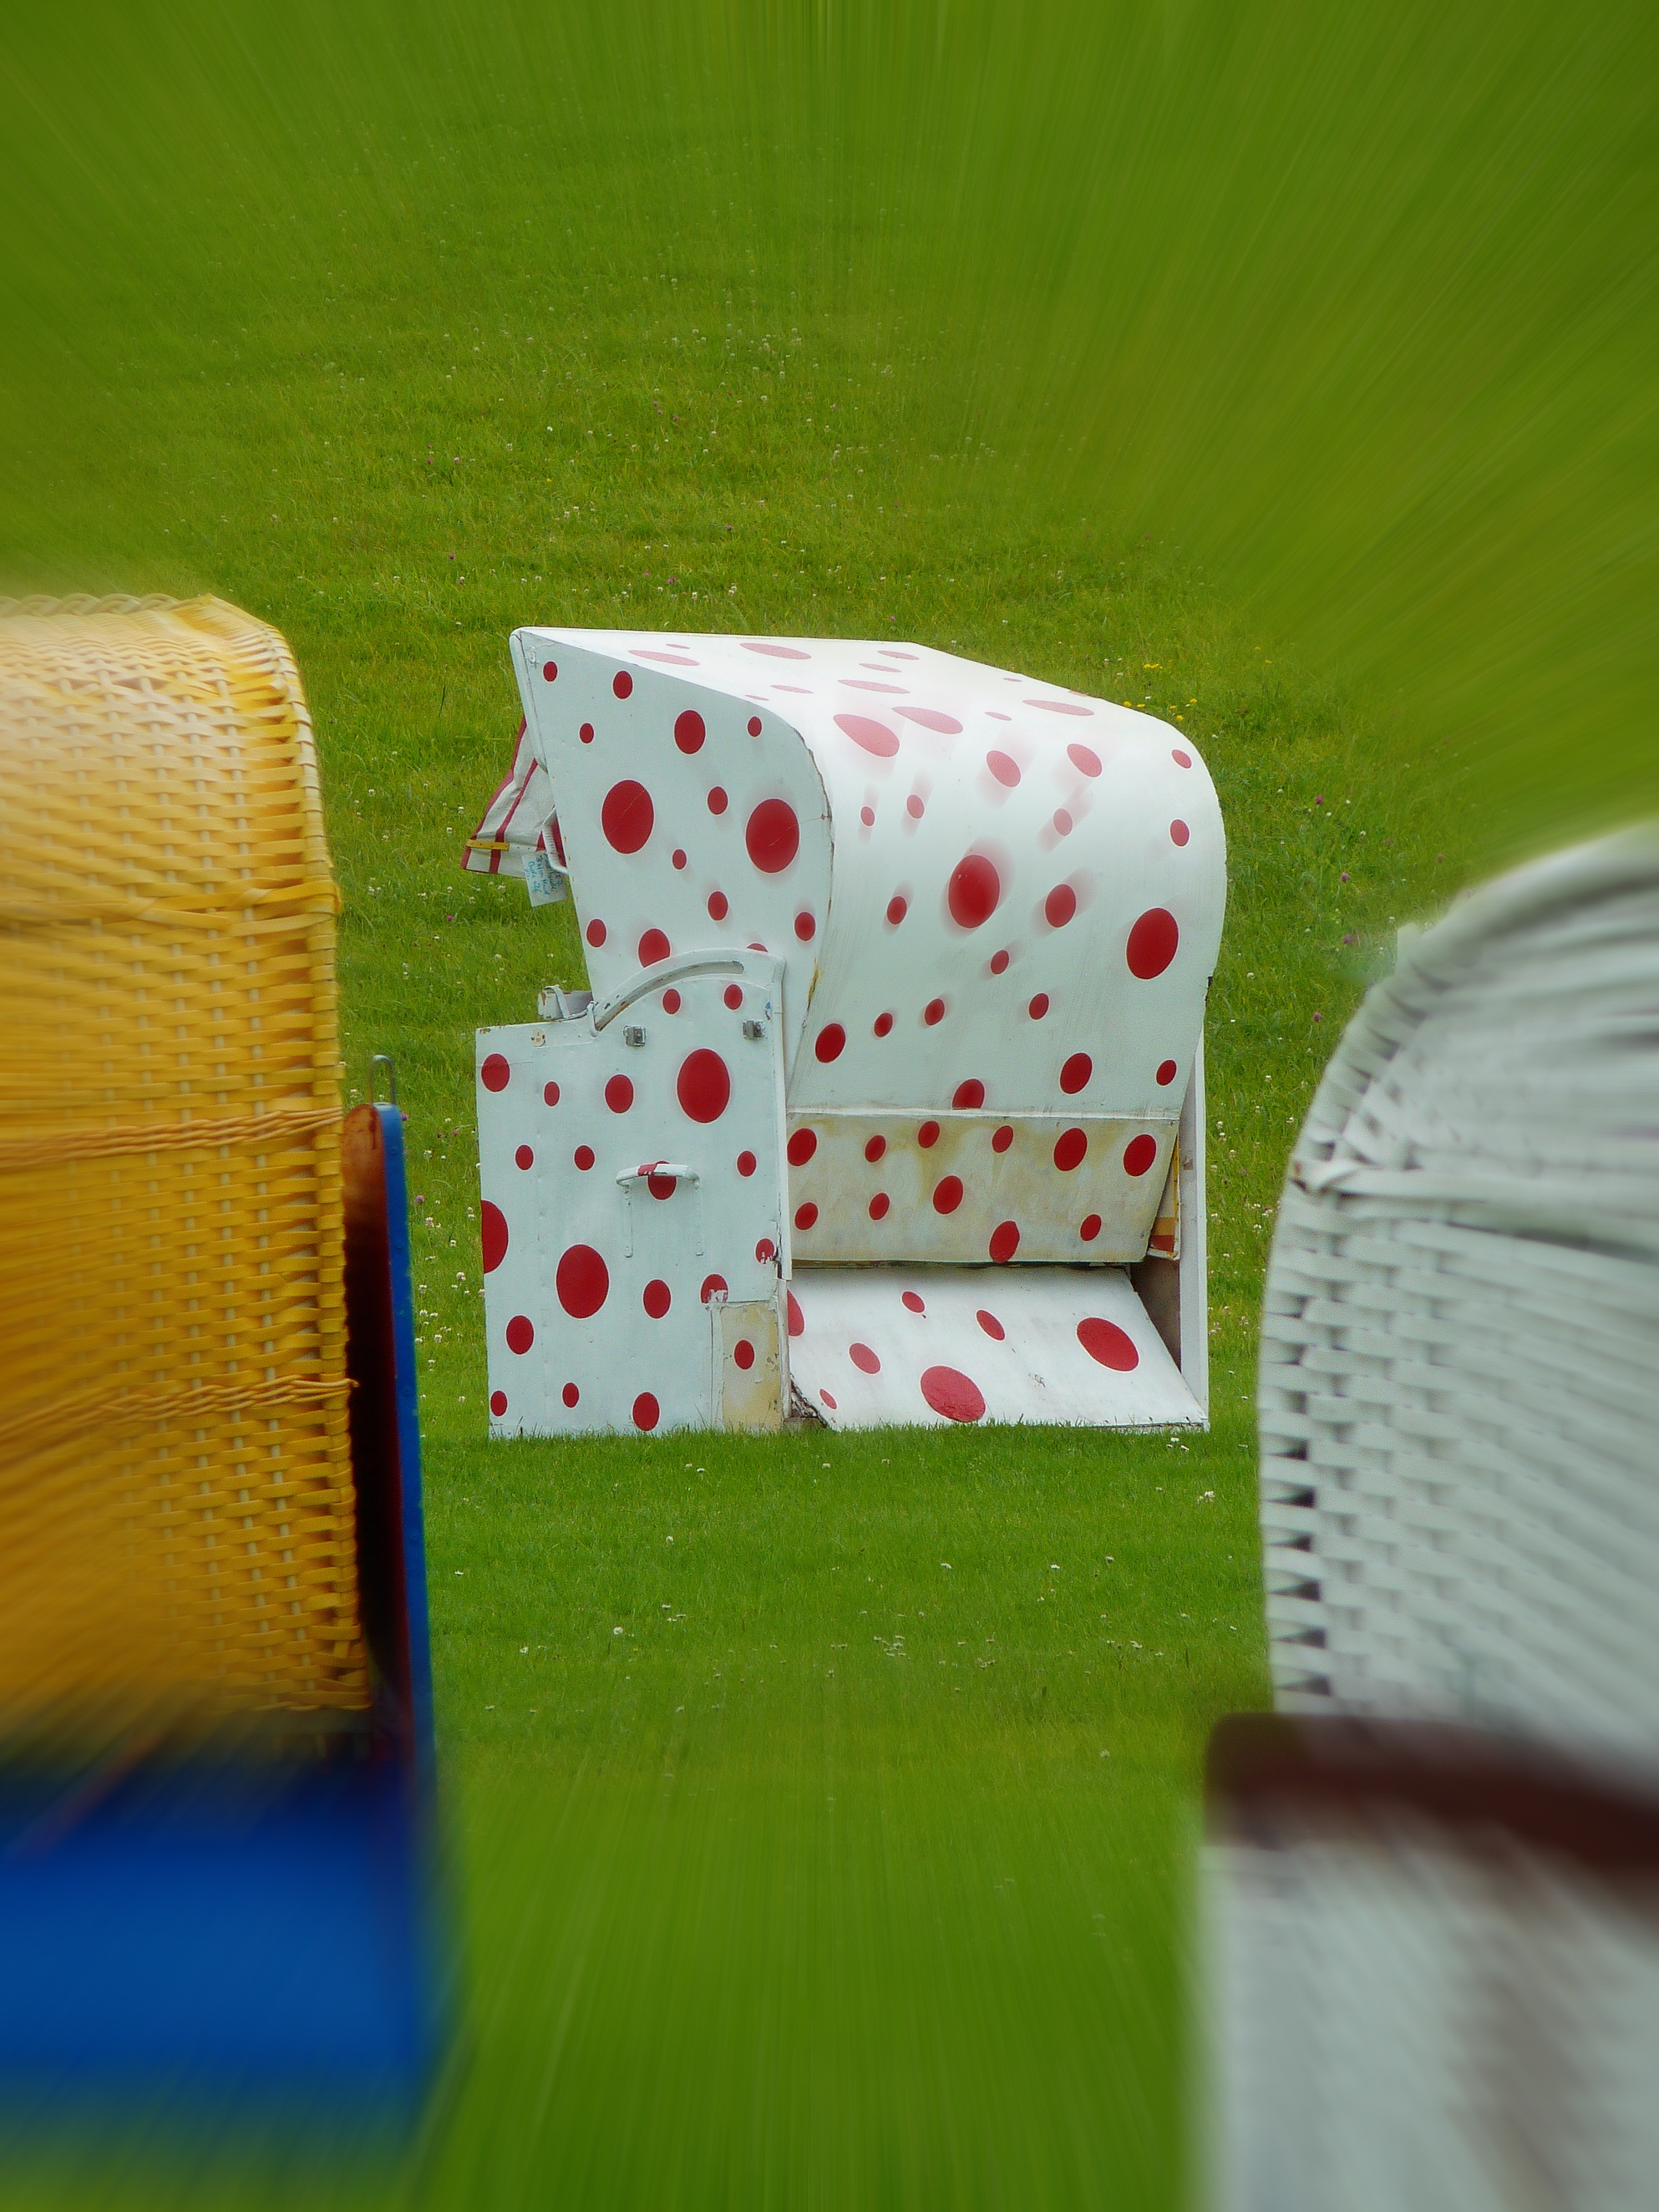
beach, sea, grass, sand, sky, flower, summer, green, color, holiday, art, clouds, games, shape, north sea, baltic sea, beach chair, clubs, wind protection